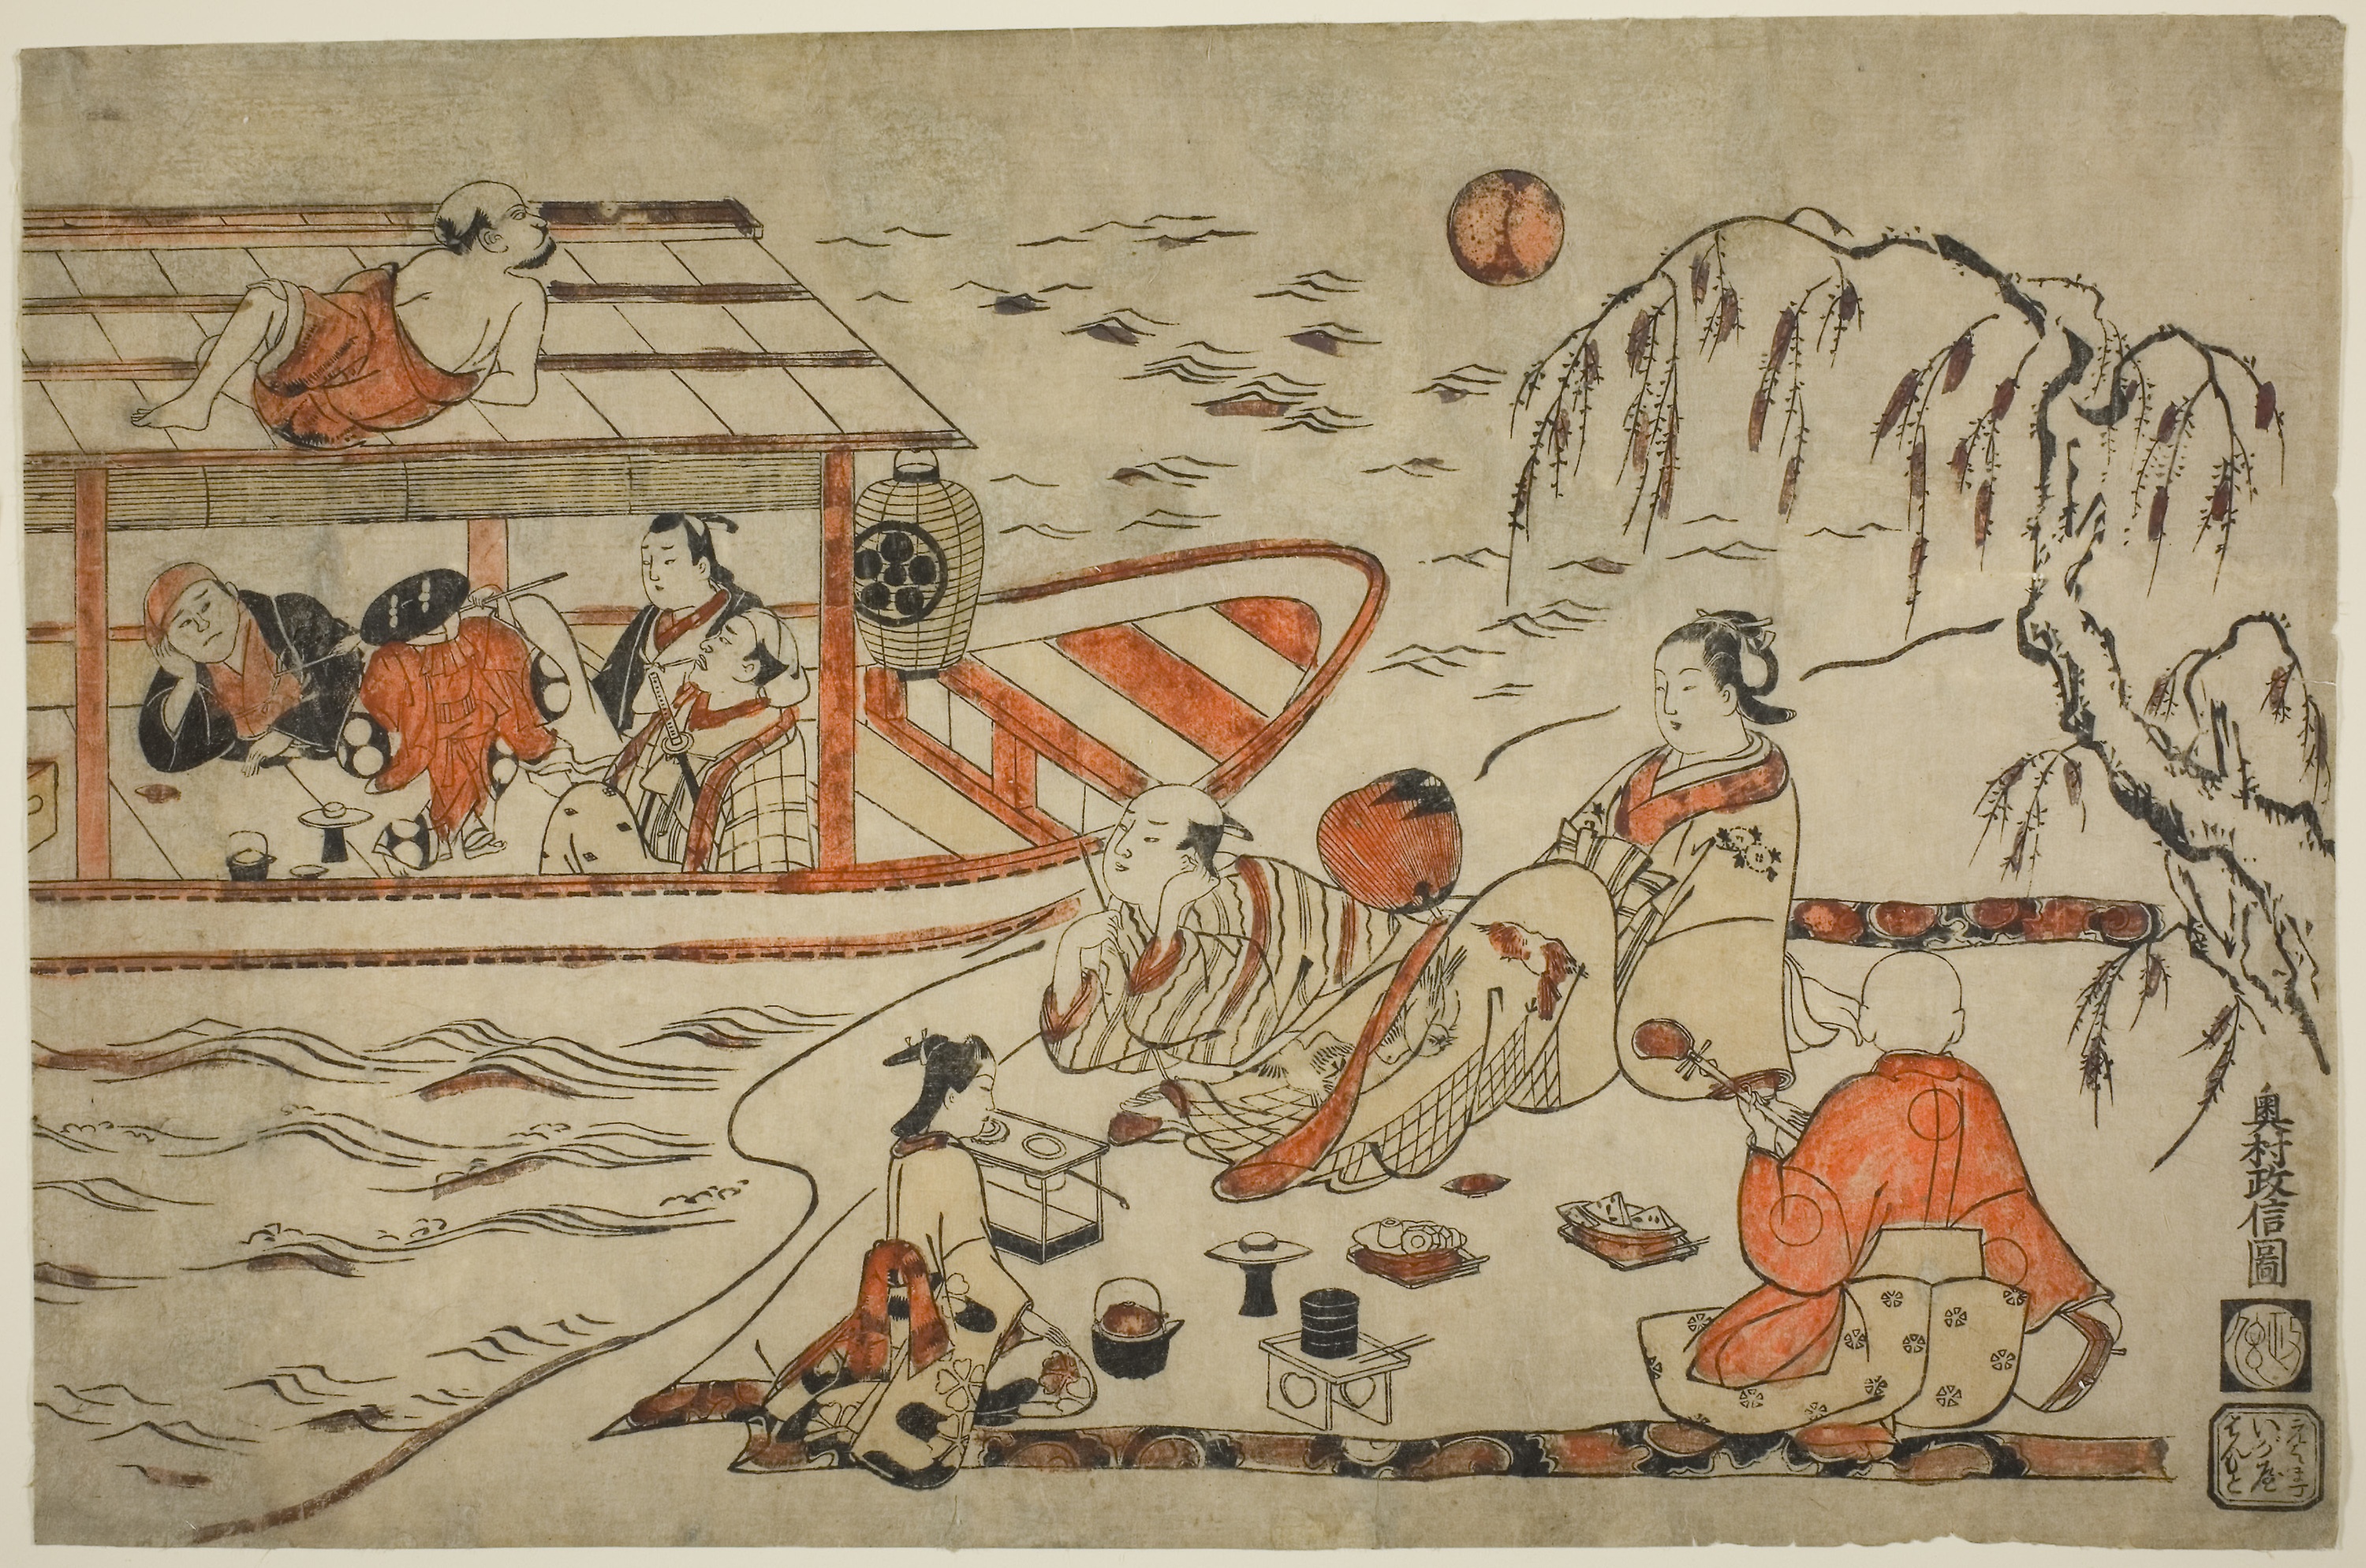
art, fauna, history, illustration, tapestry, artwork, painting, miniature